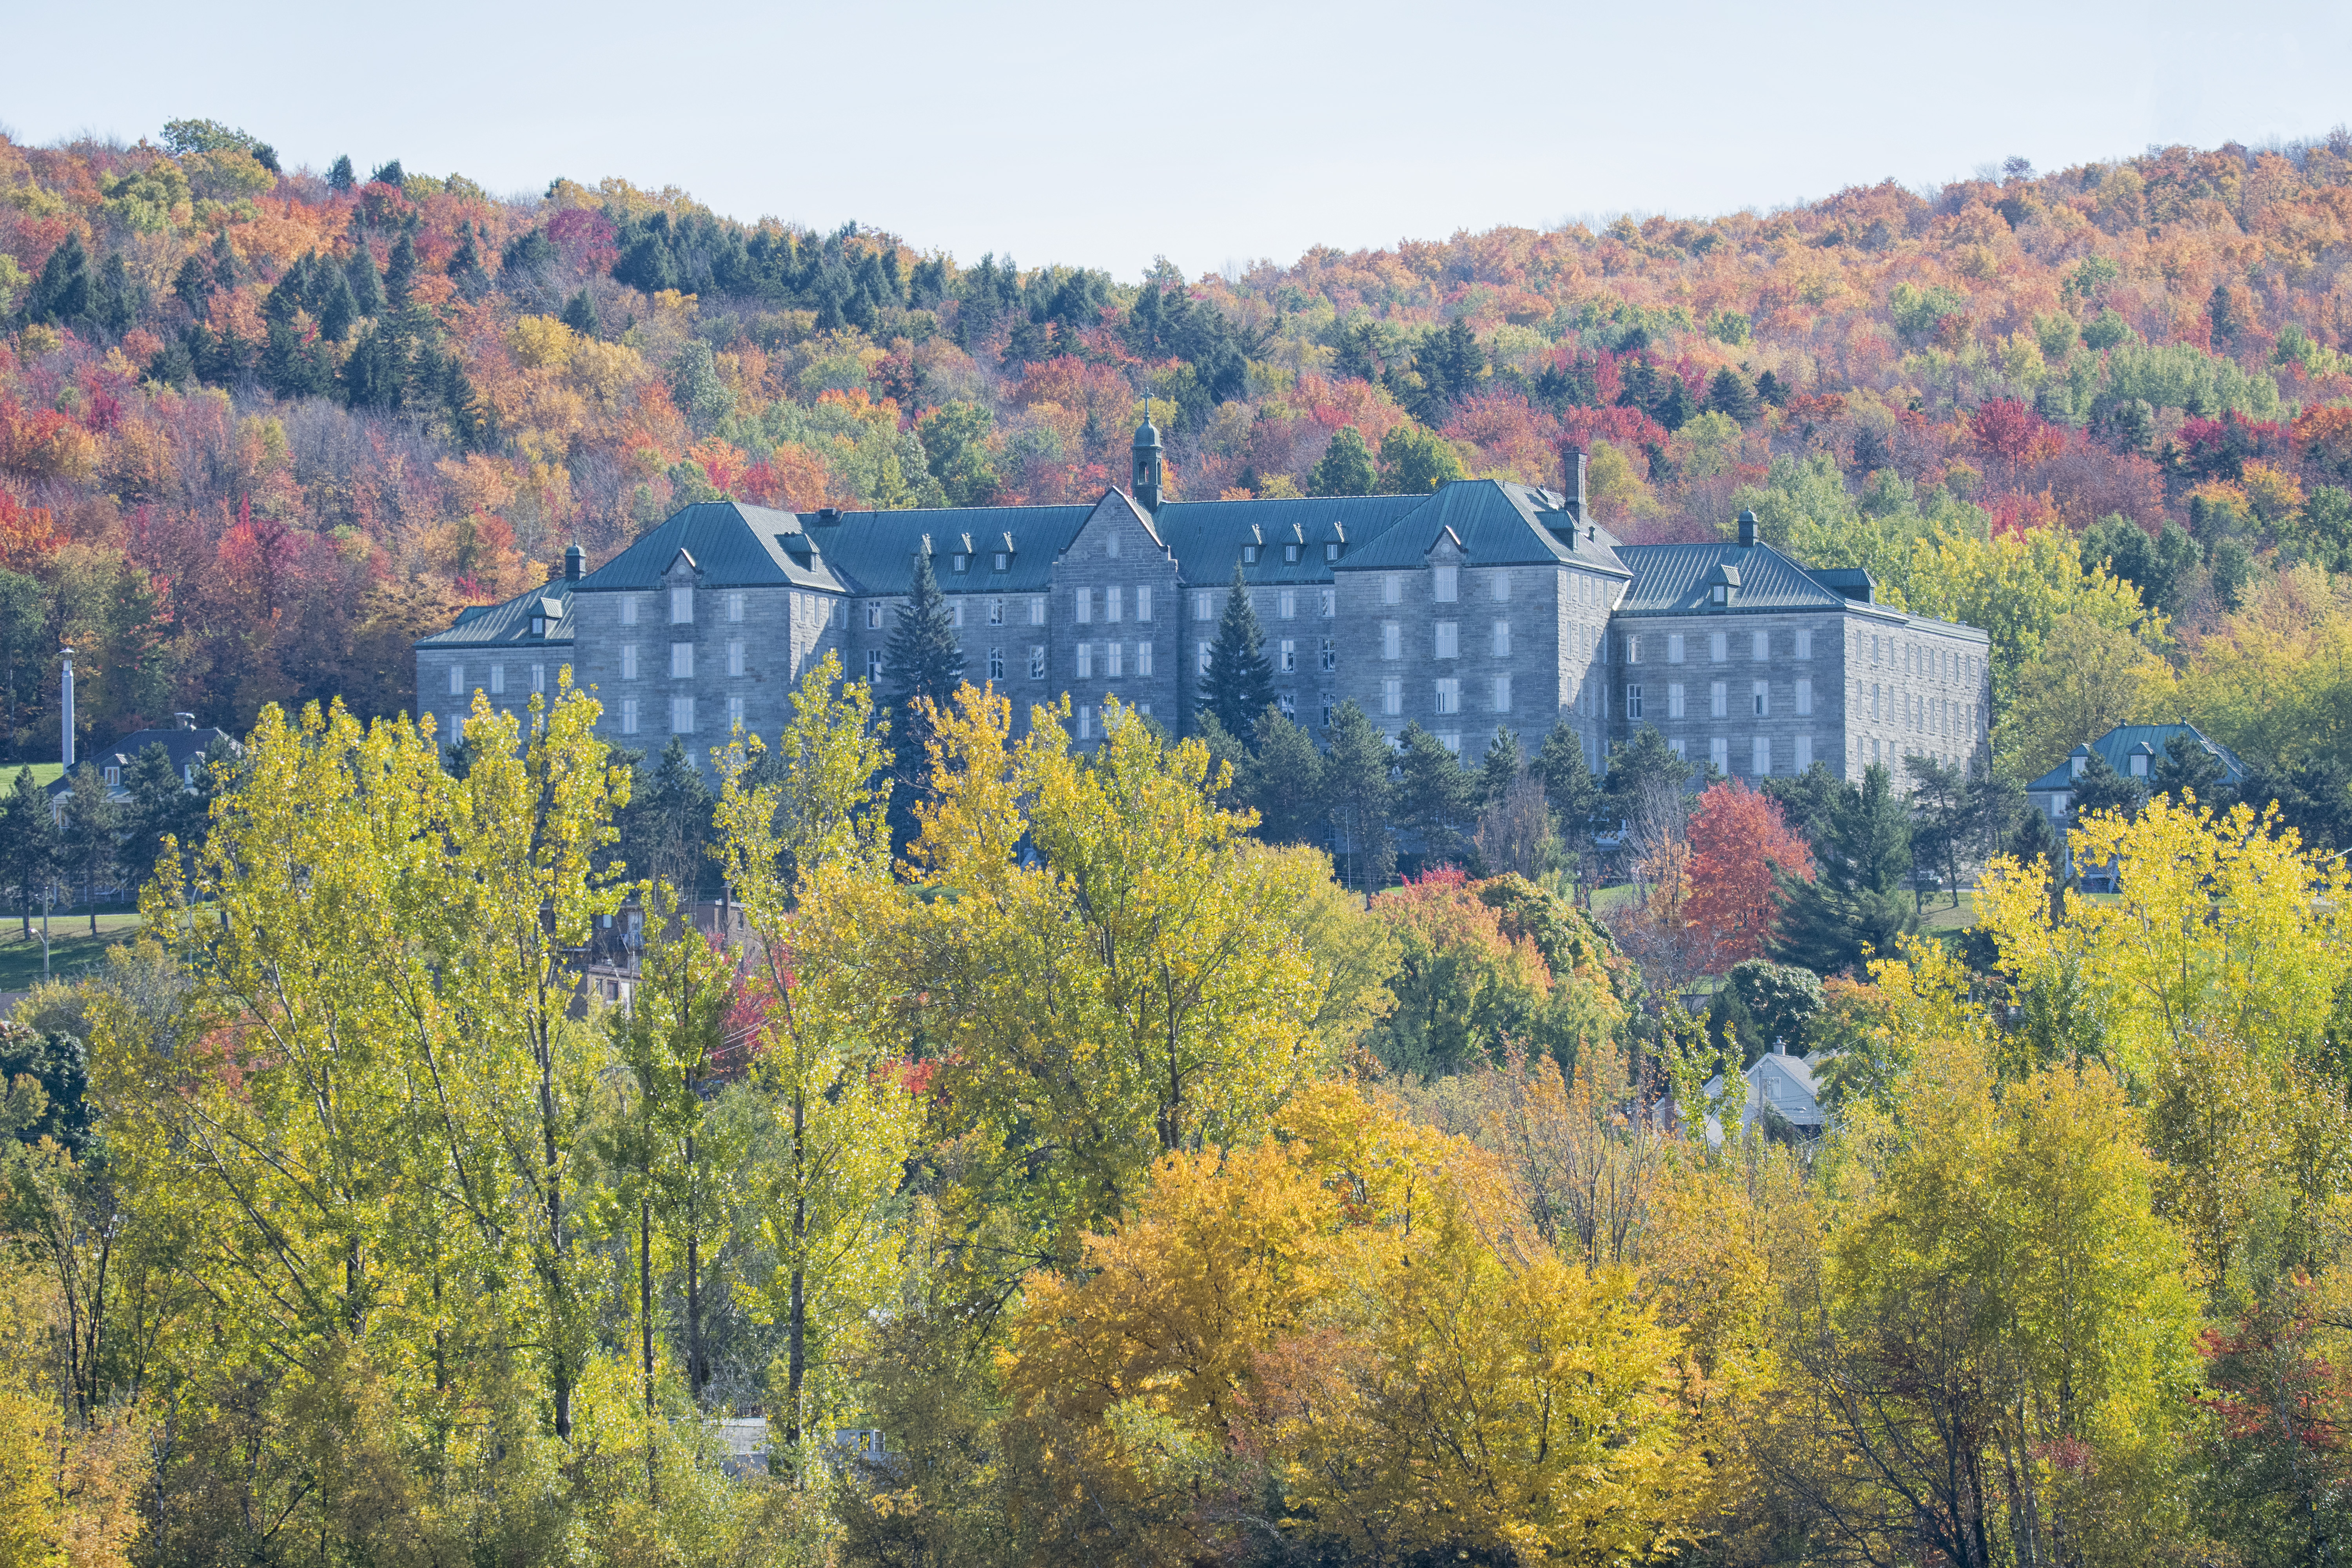
landscape, tree, nature, forest, wilderness, mountain, plant, meadow, leaf, flower, valley, mountain range, autumn, season, wildflower, canada, quebec, woodland, larch, ecosystem, sherbrooke, rural area, biome, atmospheric phenomenon, woody plant, mountainous landforms, temperate broadleaf and mixed forest